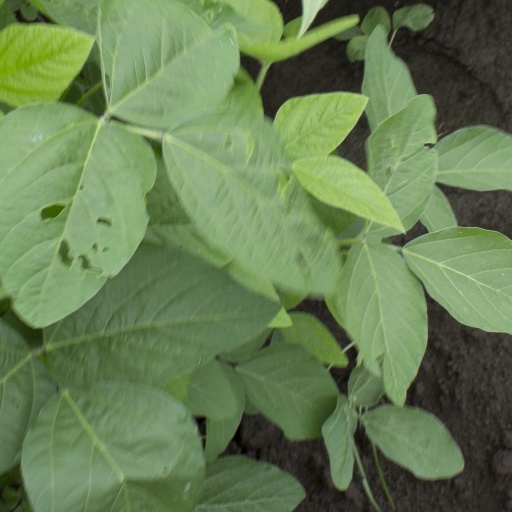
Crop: soybean